Describe the emotion expressed in this image:  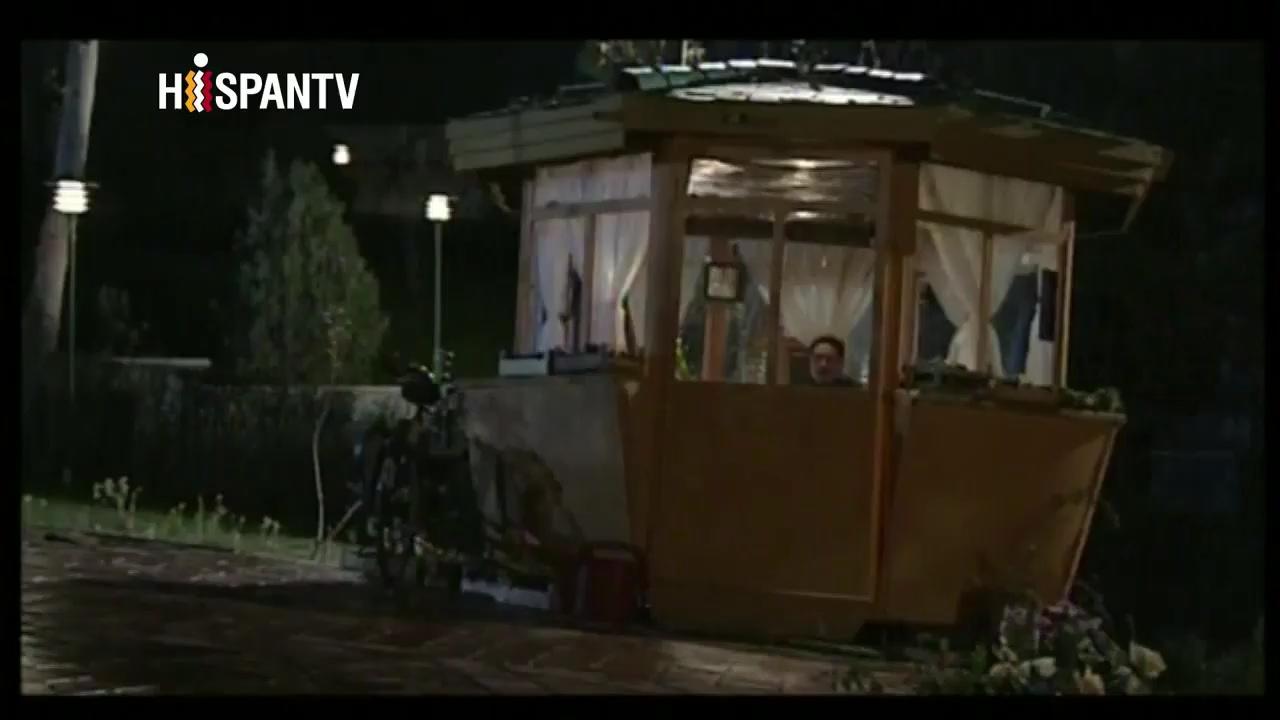
This person displays Pain, valence and arousal with low intensity.